H. S. "Andy" Anderson

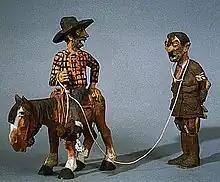
Cowboy and Adolf Hitler, by H. S. Anderson, Topanga, California, 1942

Herbert S. Anderson (October 7, 1892 – August 20, 1960), known commonly as H. S. "Andy" Anderson, was an American woodcarver, one of the recognized masters of 20th-century woodcarving, most famous for Scandinavian flat-plane style of woodcarving and caricature carving.